Unfinished creative work

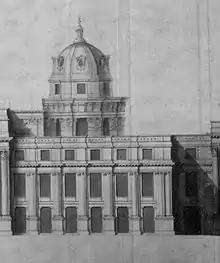
Sir Christopher Wren's 1698 sketch for a rebuilt Palace of Whitehall.

It is not only buildings that have failed during the construction phase. In the 1920s, the White Star Line hired the shipbuilders Harland and Wolff to build the first ocean liner, with the planned name of "Oceanic". However, a dispute between the companies halted the construction, then the Great Depression put an end to it; eventually the portion of the keel already constructed was broken up and used in building two smaller but similar ships, the "MV Britannic" and "MV Georgic". In the 1970s the Hoan Bridge in Milwaukee, Wisconsin was out of use for five years after its construction when the connecting roads were not completed. In the 1980s, during the Iran–Iraq War, Iraqi president Saddam Hussein commissioned the Babylon project. The supergun design by Gerald Bull was never fully constructed after Bull's assassination in March 1990.